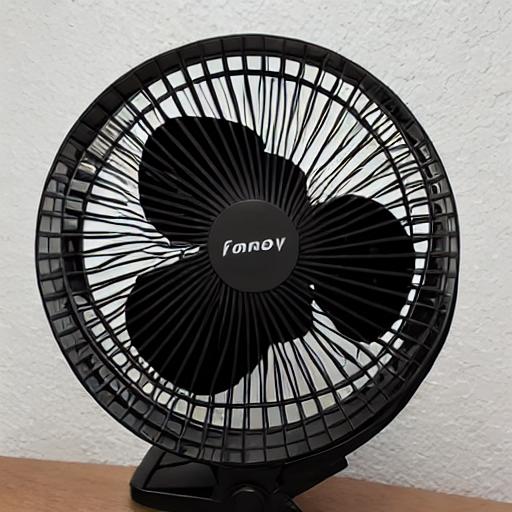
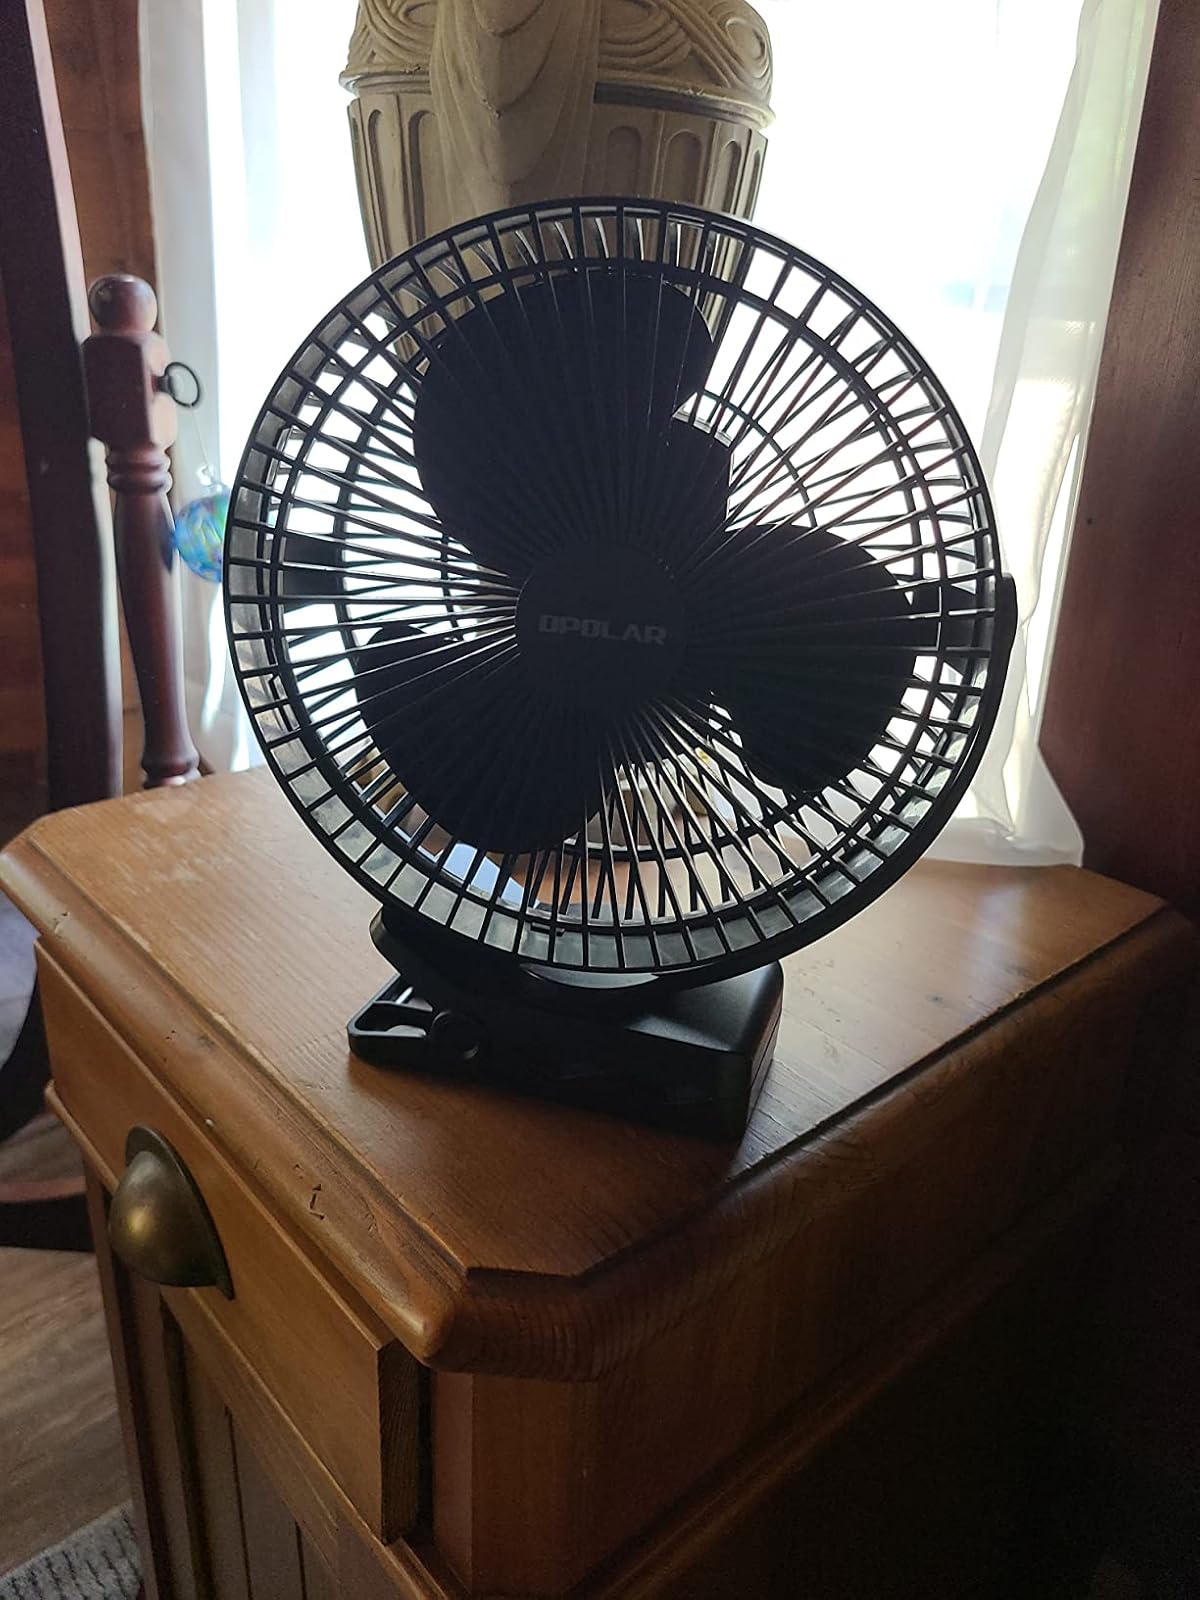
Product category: fan
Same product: no